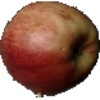
Label: Apple Red 3